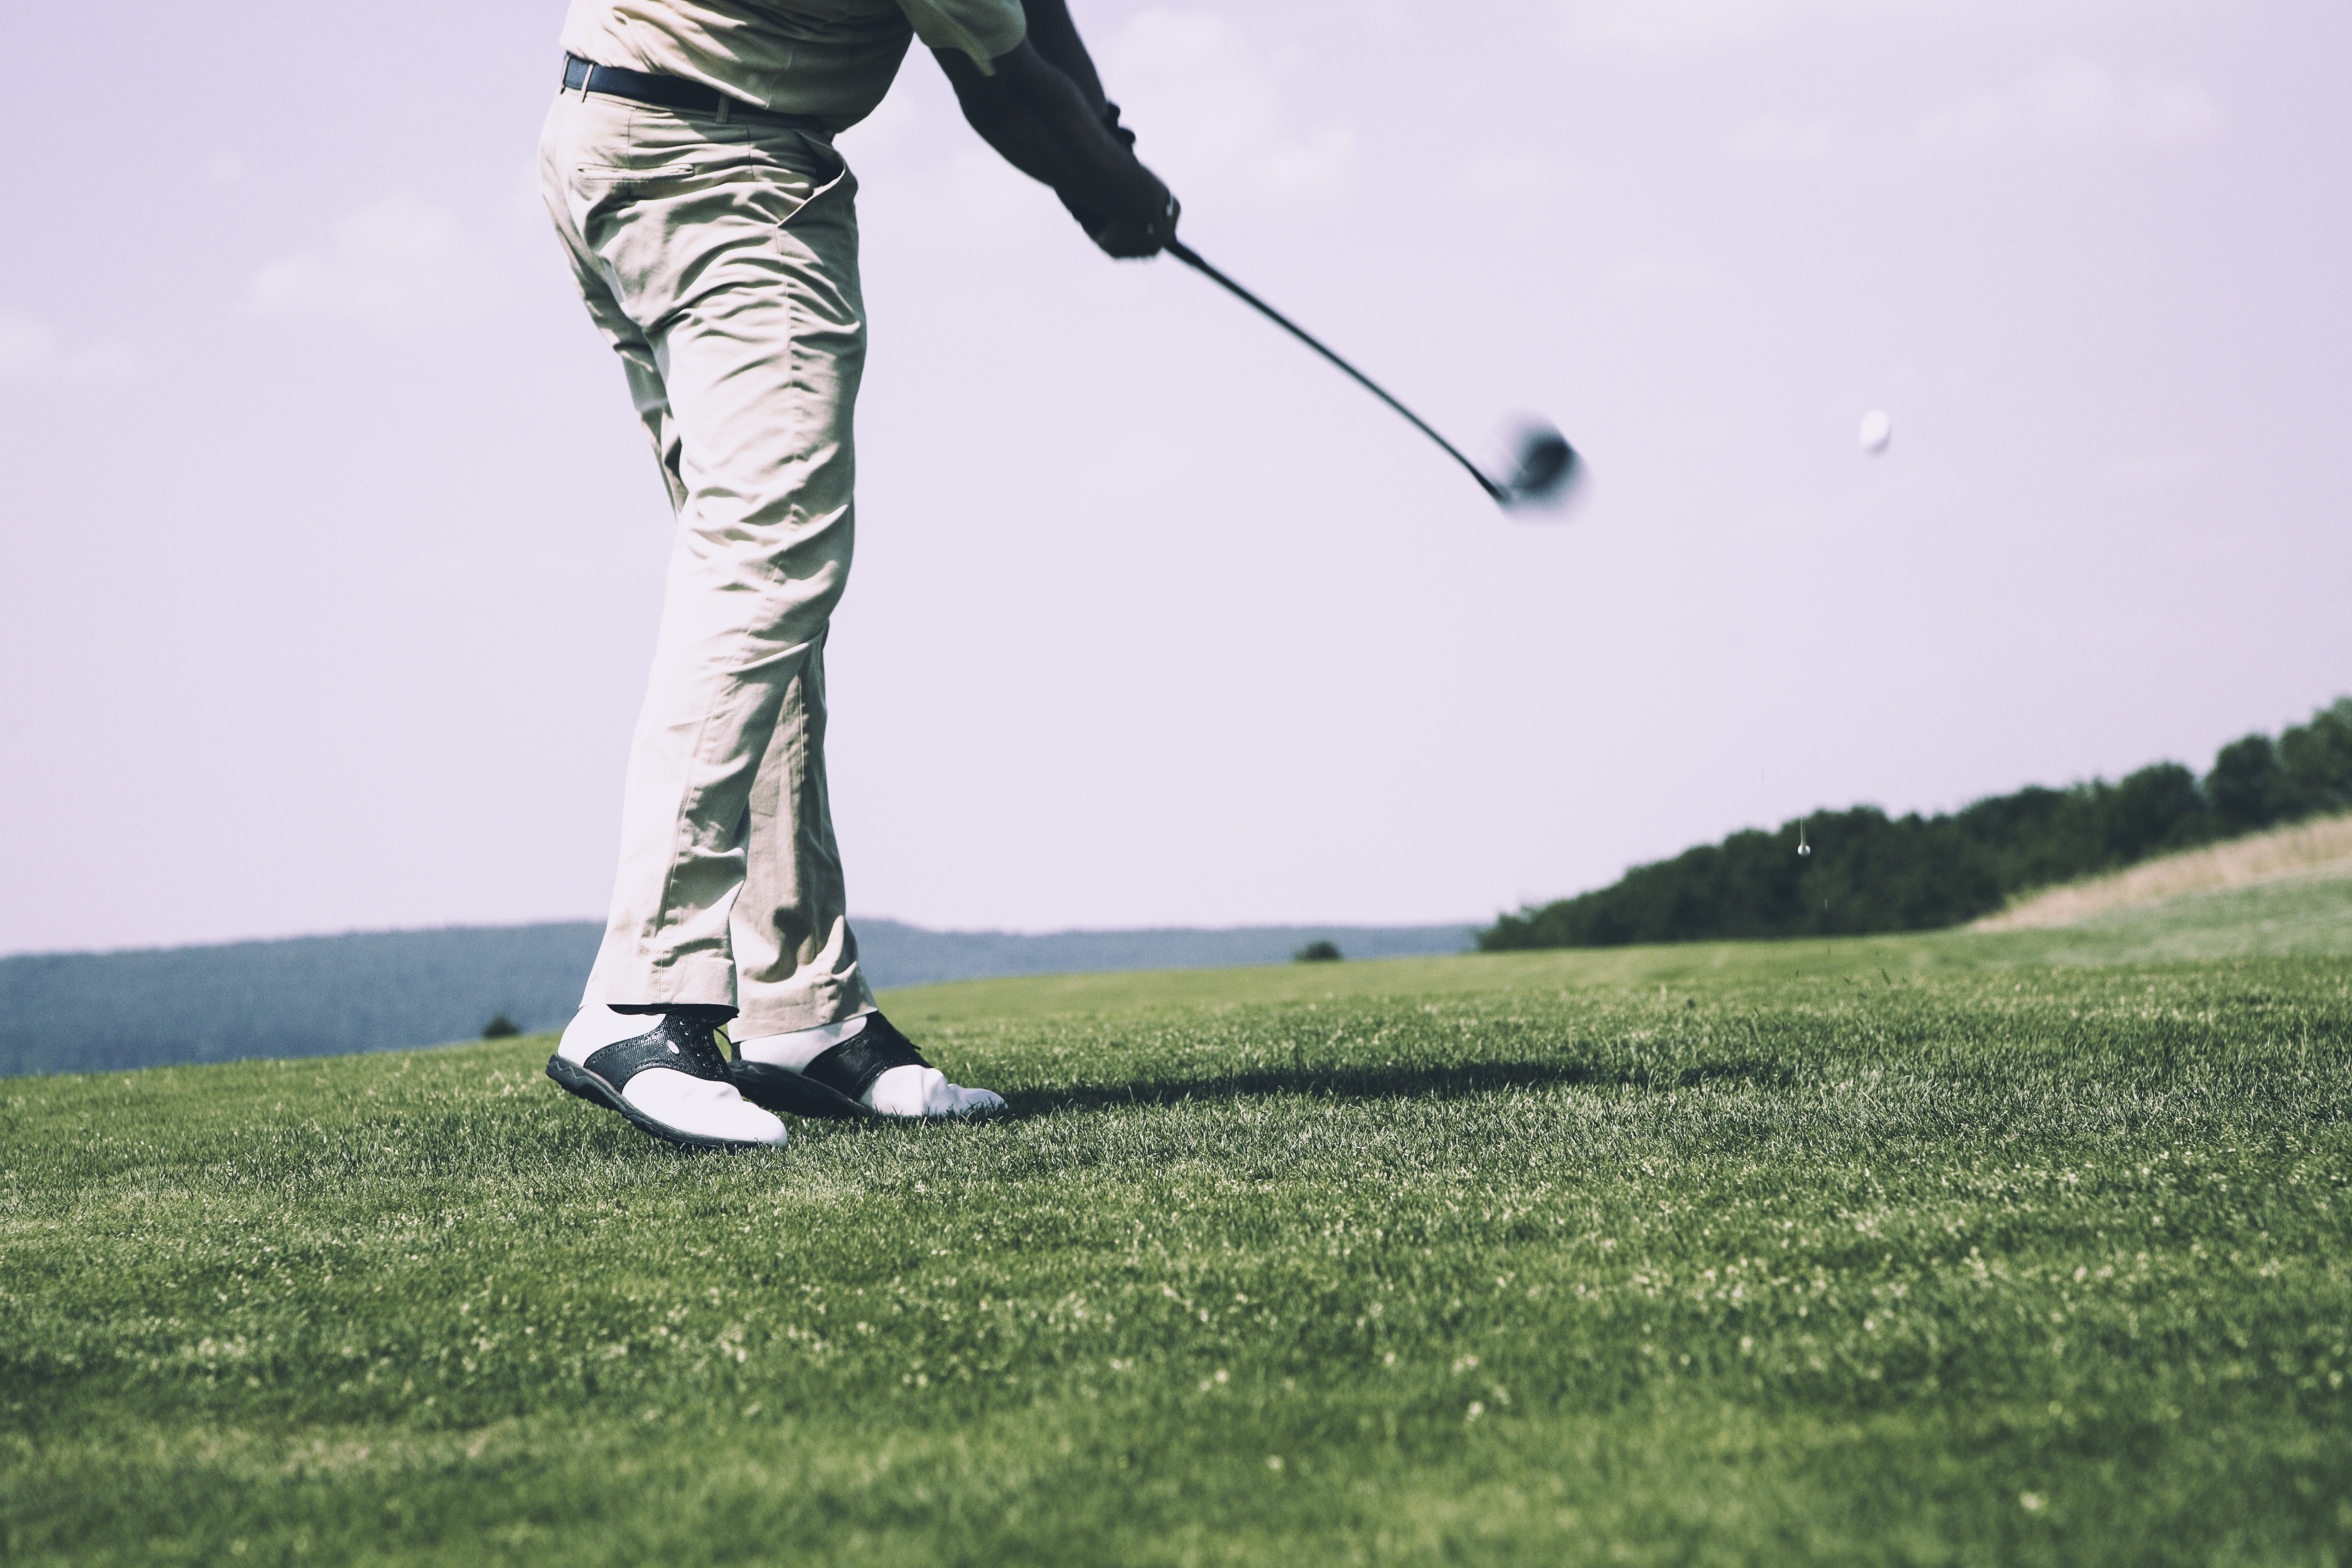
man, grass, lawn, recreation, green, golf, golf course, golf ball, golf club, sports, tee, fairway, golfer, golf clubs, ball game, golfers, golf game, outdoor recreation, individual sports, professional golfer, fourball